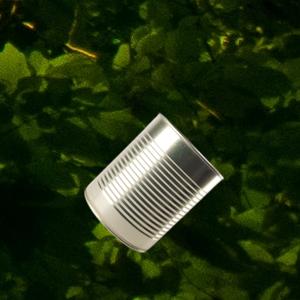
Label: cans